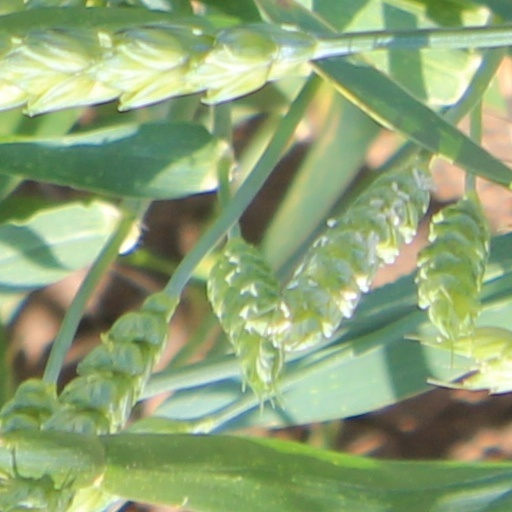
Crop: wheat